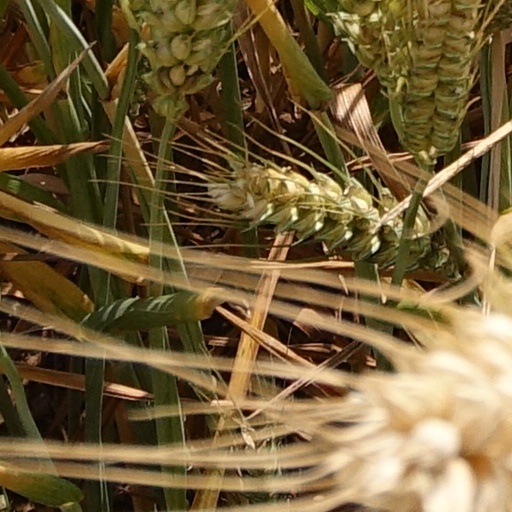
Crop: wheat